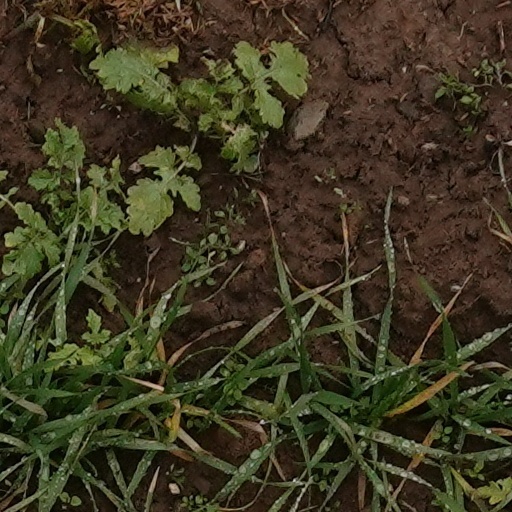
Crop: wheat